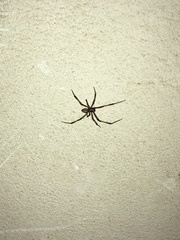
Species: Lactrodectus_hesperus